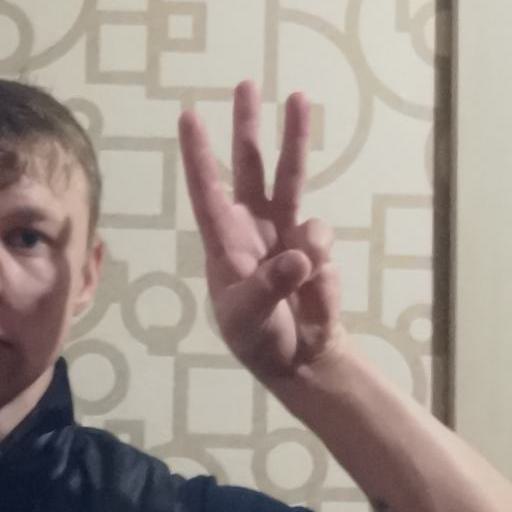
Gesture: three